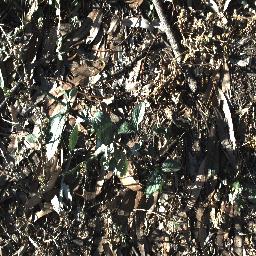
Label: snake_weed